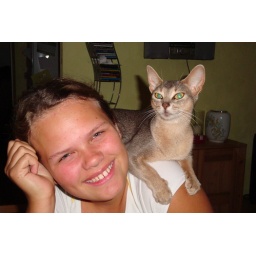
My favorite cat in house. Fletchers Young Star, blue female. The sweetest cat ever :-)